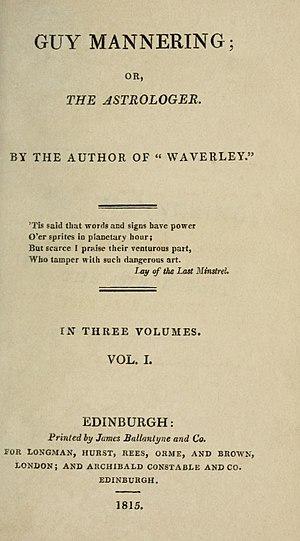
Guy Mannering ou l'Astrologue, en anglais Guy Mannering or The Astrologer, est le deuxième roman de l'homme de lettres écossais Walter Scott. Il paraît en 1815, sous la signature « l'auteur de Waverley ».